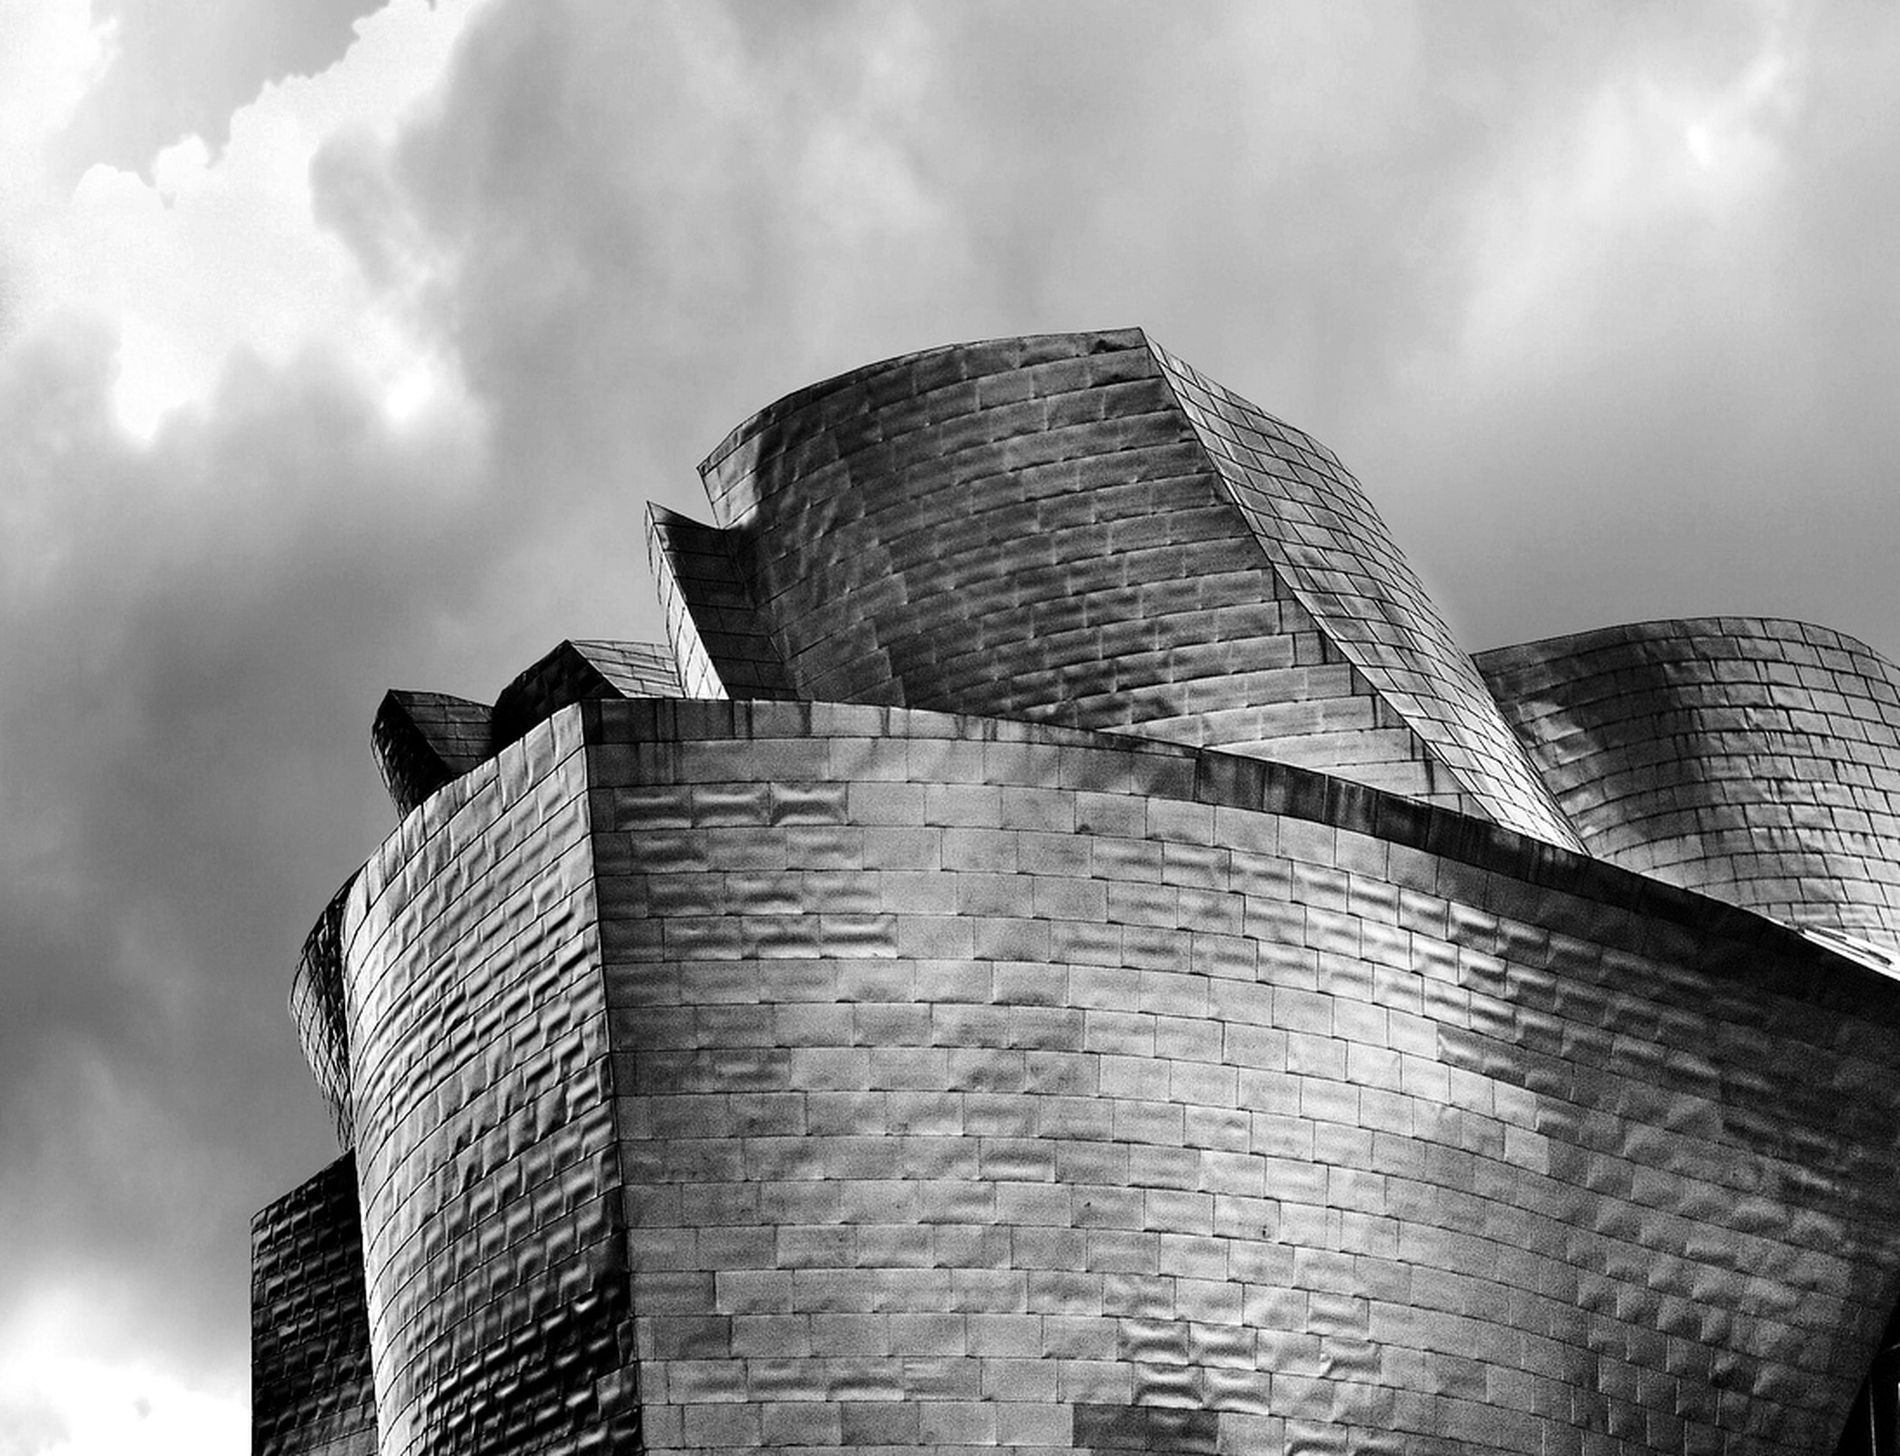
The Guggenheim Museum Bilbao
This image showcases a close-up shot of the Guggenheim Museum Bilbao with a sky in the background.
A white and black close-up of the Guggenheim Museum Bilbao with the sky in the background. The color palette includes cloud white and storm gray from the sky as well as steel gray from the building. The mood is calm and dramatic.
Labels: Brick, Architecture, Building, Office Building, Guggenheim Museum - Bilbao, Landmark, City, Nature, Outdoors, Weather, Tower, Sky
Camera: Panasonic DMC-GX1
Aperture: F2.8
Exposure: 1/2500 sec
ISO: 160
Focal length: 20.0 mm